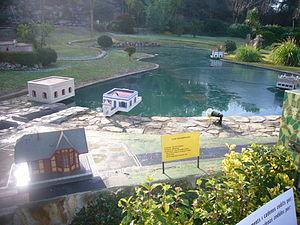
Catalunya en Miniatura est un parc de miniatures ouvert en 1983 à Torrelles de Llobregat, à 17 km de Barcelone. D'une superficie de 60 000 mètres carrés dont 35 000 mètres carrés dédiés aux maquettes, il s'agit d'un des plus grands parcs miniatures. Il présente des modèles réduits de 147 ouvrages de l'architecture calatane et majorcaine, dont les œuvres d'Antoni Gaudí.